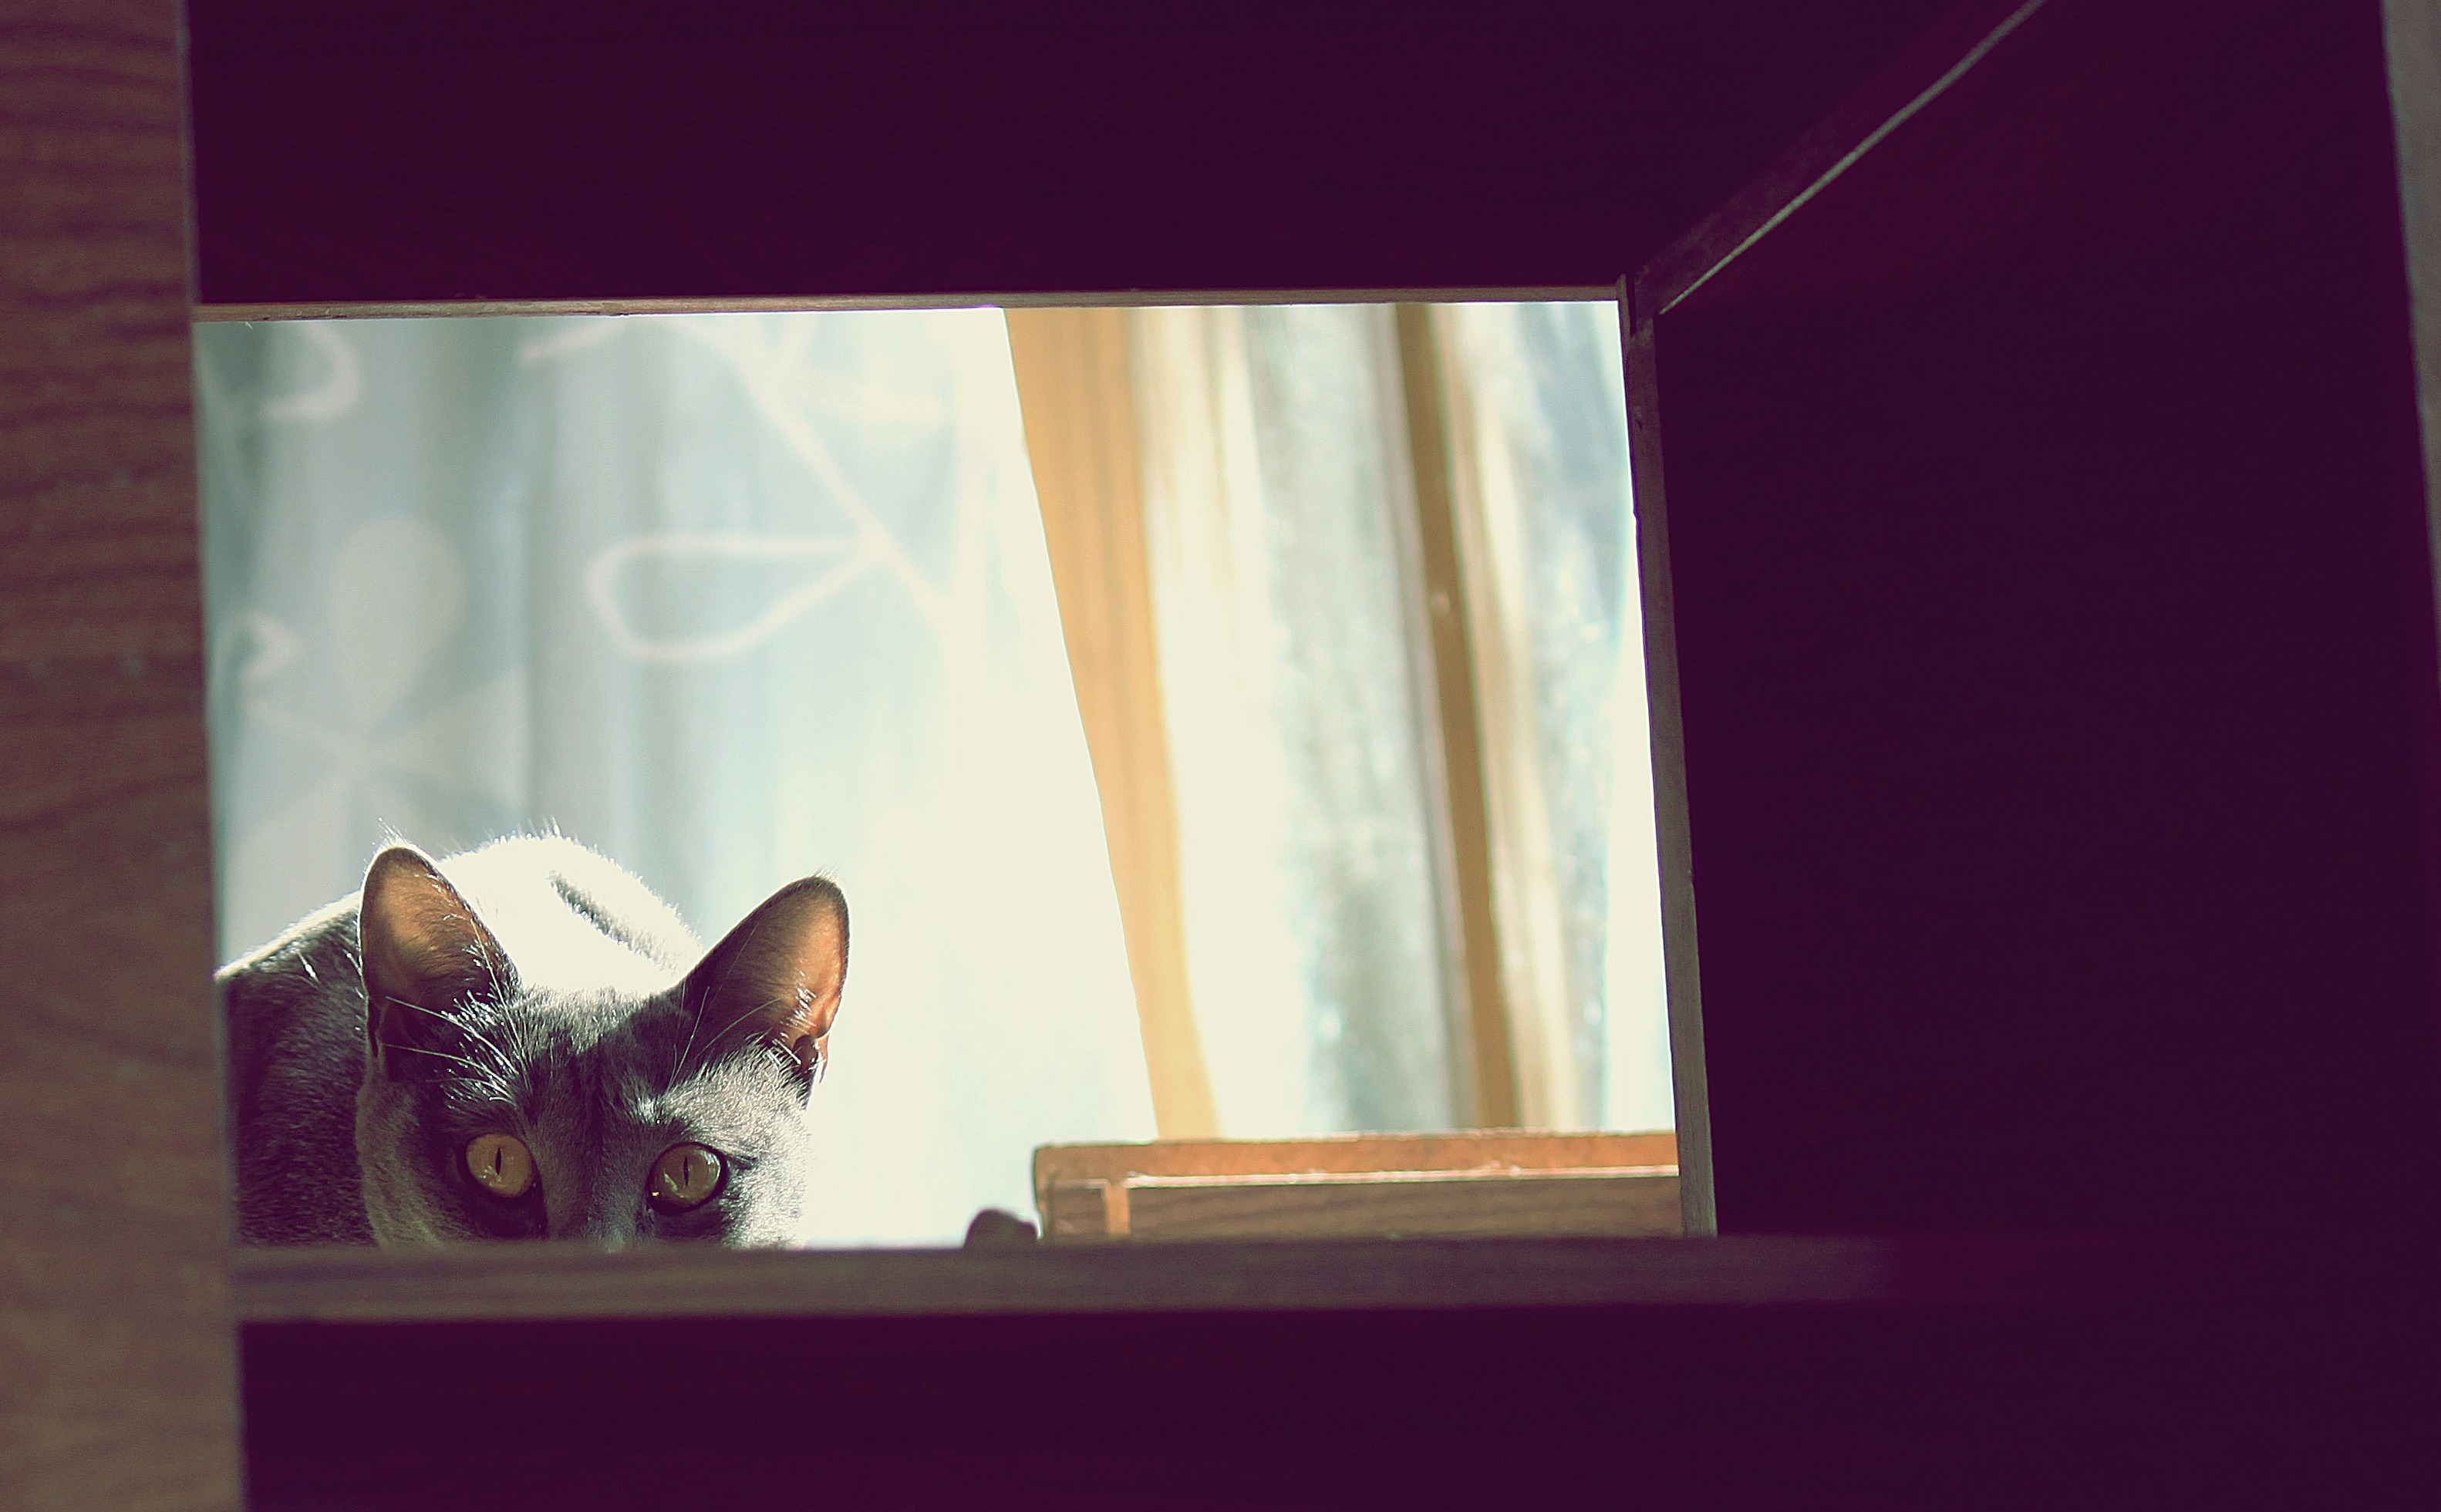
cat, color, feline, interior design, cats, design, photograph, look, attack, picture frame, shape, modern art, ravensbruck